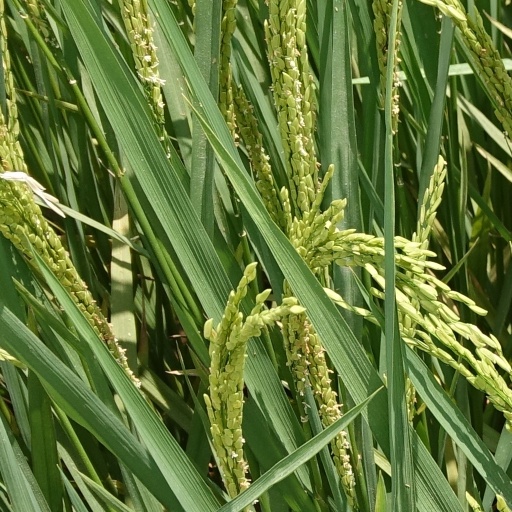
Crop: rice